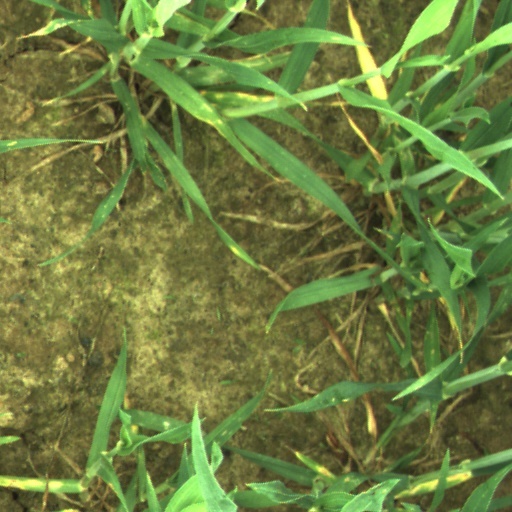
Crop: wheat